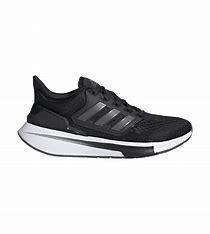
Brand: Adidas
Model: EQ21 Run